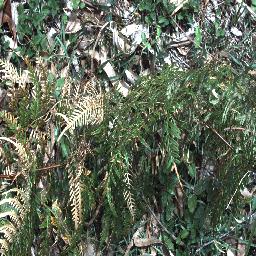
Label: negative